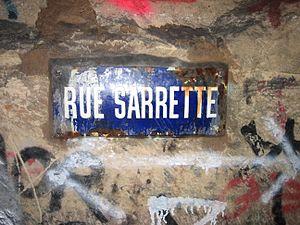
La rue Sarrette est une voie du 14ᵉ arrondissement de Paris située dans le quartier du Petit-Montrouge.
Le Grand réseau sud est un réseau de galeries souterraines situé sous les 14ᵉ, 15ᵉ, 5ᵉ et 6ᵉ arrondissements de Paris. Il est constitué d'une multitude d'anciennes carrières, reliées entre elles par les ouvriers de l'Inspection des carrières au XIXᵉ siècle.